The Last Coyote

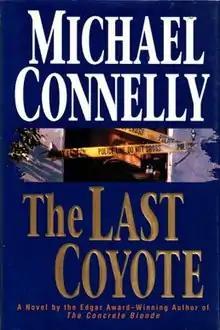
Hardcover edition

The Last Coyote is the fourth novel by American crime author Michael Connelly, featuring the Los Angeles detective Hieronymus "Harry" Bosch. It was first published in 1995 and the novel won the 1996 Dilys Award given by the Independent Mystery Booksellers Association.